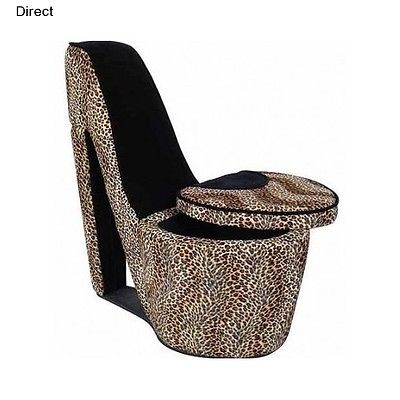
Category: chair